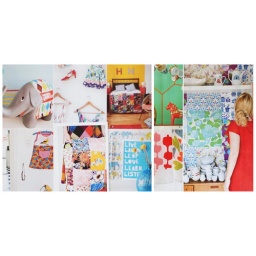
...the home of a wonderful artist...love the elephant left above...:-)blogged today on frauheubergimages by ninainvorm / 101 woonideeen